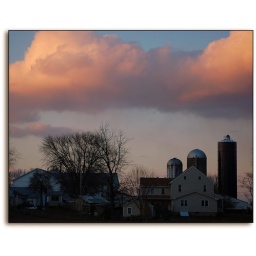
pink clouds over the farm